Lisbon

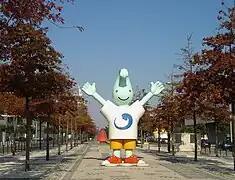
Lisbon's Expo '98 mascot, "Gil".

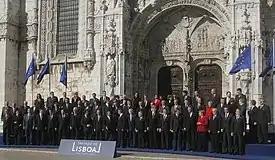
The Treaty of Lisbon, which forms the constitutional basis of the European Union, was signed at the Jerónimos Monastery in 2007.

The city refounded its university in 1911 after centuries of inactivity in Lisbon, incorporating reformed former colleges and other non-university higher education schools of the city (such as the "Escola Politécnica" – now "Faculdade de Ciências"). Today there are two public universities in the city (University of Lisbon and New University of Lisbon), a public university institute (ISCTE - Lisbon University Institute) and a polytechnic institute (IPL – Instituto Politécnico de Lisboa).